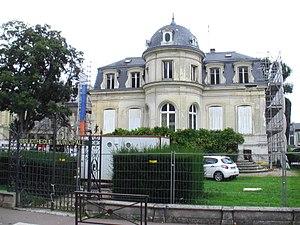
Tournée à Evreux - automne 2017.